Goldwater Institute

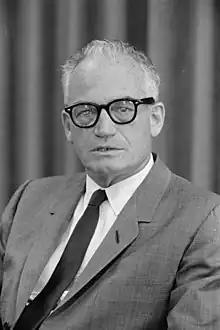
Senator Barry Goldwater, the institute's namesake

The Goldwater Institute was founded in 1988 by conservative activists with the blessing of Barry Goldwater. It is registered with the IRS as a 501(c)(3) nonprofit organization. Victor Riches was named president and CEO on July 10, 2017. Darcy A. Olsen previously served as the institute's president, having joined Goldwater in 2001 as executive director. The organization's board of directors includes Barry Goldwater Jr.